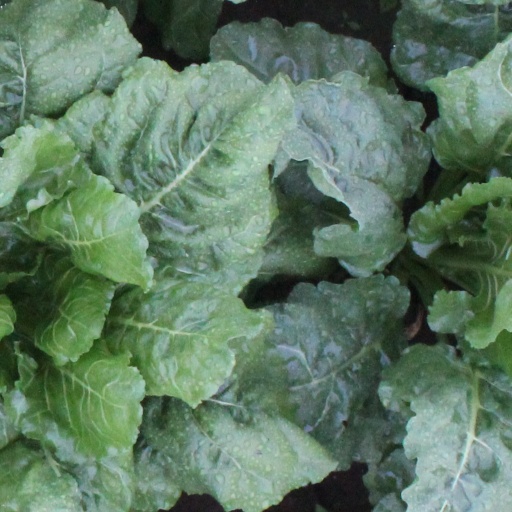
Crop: sugar beet